Gimli Industrial Park Airport

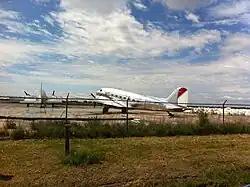
Gimli Industrial Park Airport in 2012

Gimli Industrial Park Airport is a civilian airport and former military field located west of Gimli, Manitoba, Canada.